Keylor Navas

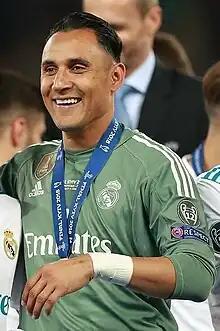
Navas celebrating after winning the 2018 UEFA Champions League final with Real Madrid

Keilor Antonio "Keylor" Navas Gamboa (born 15 December 1986) is a Costa Rican professional footballer who plays as a goalkeeper for Liga MX club Pumas UNAM and the Costa Rica national team. He is regarded as one of the best goalkeepers of his generation, and he is among the great Costa Rican players of all time.